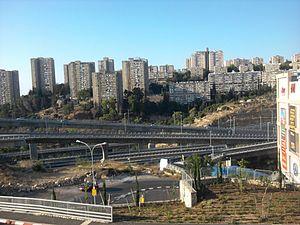
Résidences typiques d'Yizre'ëliya sur la colline de Navé Sha'anan, avec les bras d'un échangeur autoroute servant le centre commercial qui domine l'oued en bas. עברית: נווה שאנן."